Tetsu Nakamura

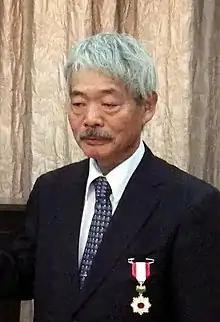

, also known as Kaka Murad (Pashto: , transl. "Uncle Nakamura"), (15 September 1946 – 4 December 2019), was a Japanese physician and honorary Afghan citizen who headed Peace Japan Medical Services (PMS), an aid group known as in Japanese.